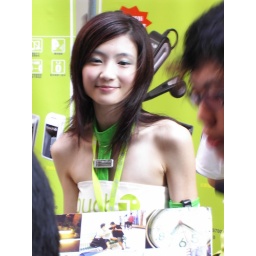
Sony Ericsson girls spotted today in Causeway Bay.